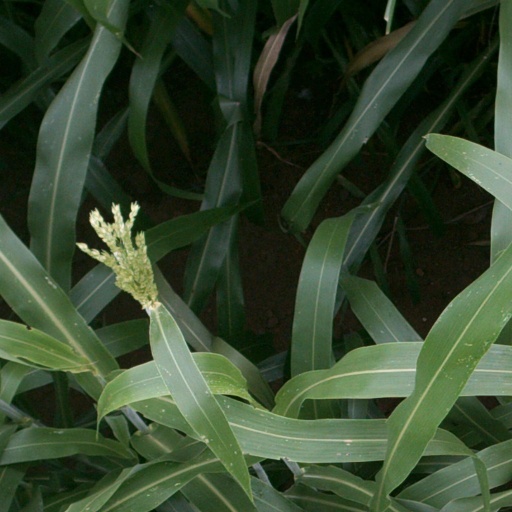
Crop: sorghum